Giant Forest

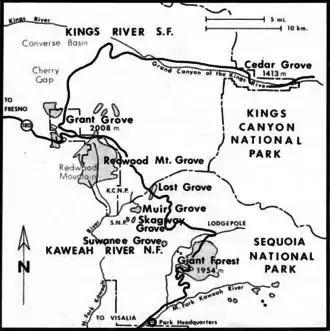
Map showing location of Giant Forest

Giant Forest is close to Crystal Cave, Moro Rock and Crescent Meadow.